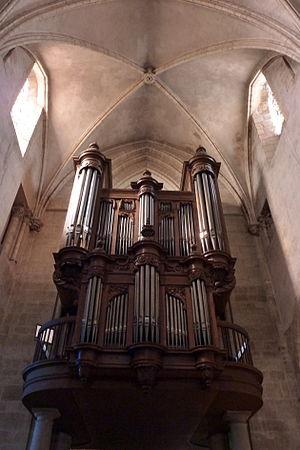
Corbeil-Essonnes (Essonne, France), cathédrale Saint Spire, instrument neuf d'Erwin Müller en 1984 dans un buffet débuté par Germain Pilon, ""menuisier ordinaire des Bâtiments du Roy"", en 1657, terminé par Nicolas Rimbert en 1659 pour l'orgue du parisien Guy Joly, détruit par les soldats prussiens en 1871."
La cathédrale Saint-Spire est une collégiale élevée au rang de cathédrale diocésaine en 1966, consacrée au premier évêque de Bayeux saint Exupère, située dans la commune française de Corbeil-Essonnes et le département de l'Essonne.
Cet article recense les orgues protégés aux monuments historiques en Île-de-France, France.
Cette liste prend en compte les orgues d'Île-de-France classés uniquement, au titre objet ou immeuble, que ce soit pour leur buffet ou leur partie instrumentale et répertoriés dans la base Palissy des Monuments historiques de France. La section Reprises recense les modifications les plus importantes. Dans certains cas le classement du buffet intègre également la tribune. À défaut de précision, le classement est réputé acquis au titre objet mais les initiales I.D. signifient au titre Immeuble par Destination et I. au titre Immeuble.